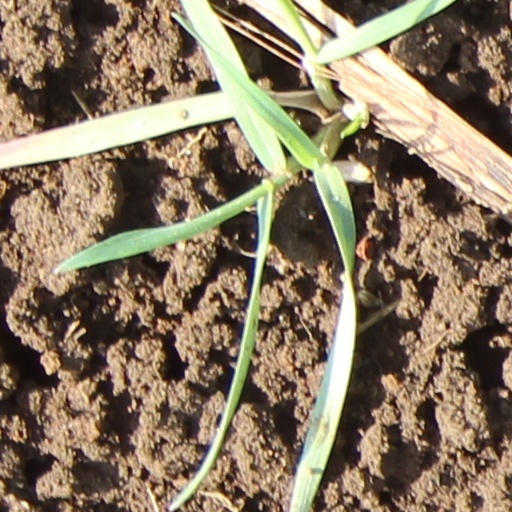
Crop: wheat